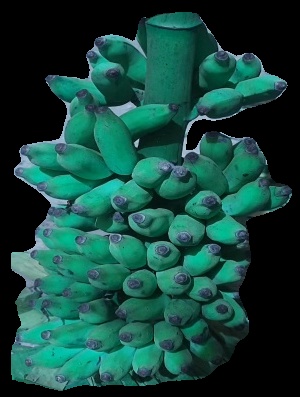
Variety: elakki-bale
Grade: grade3